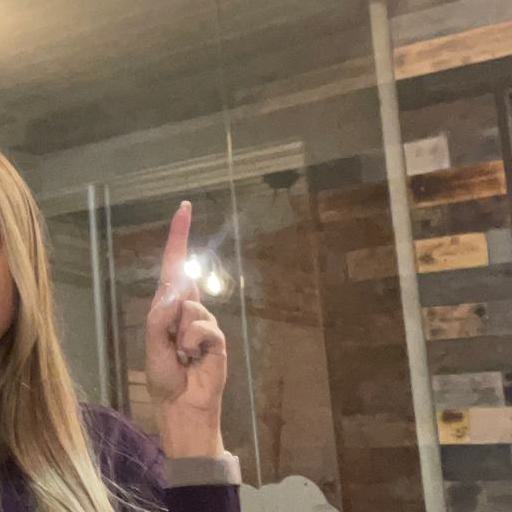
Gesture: one